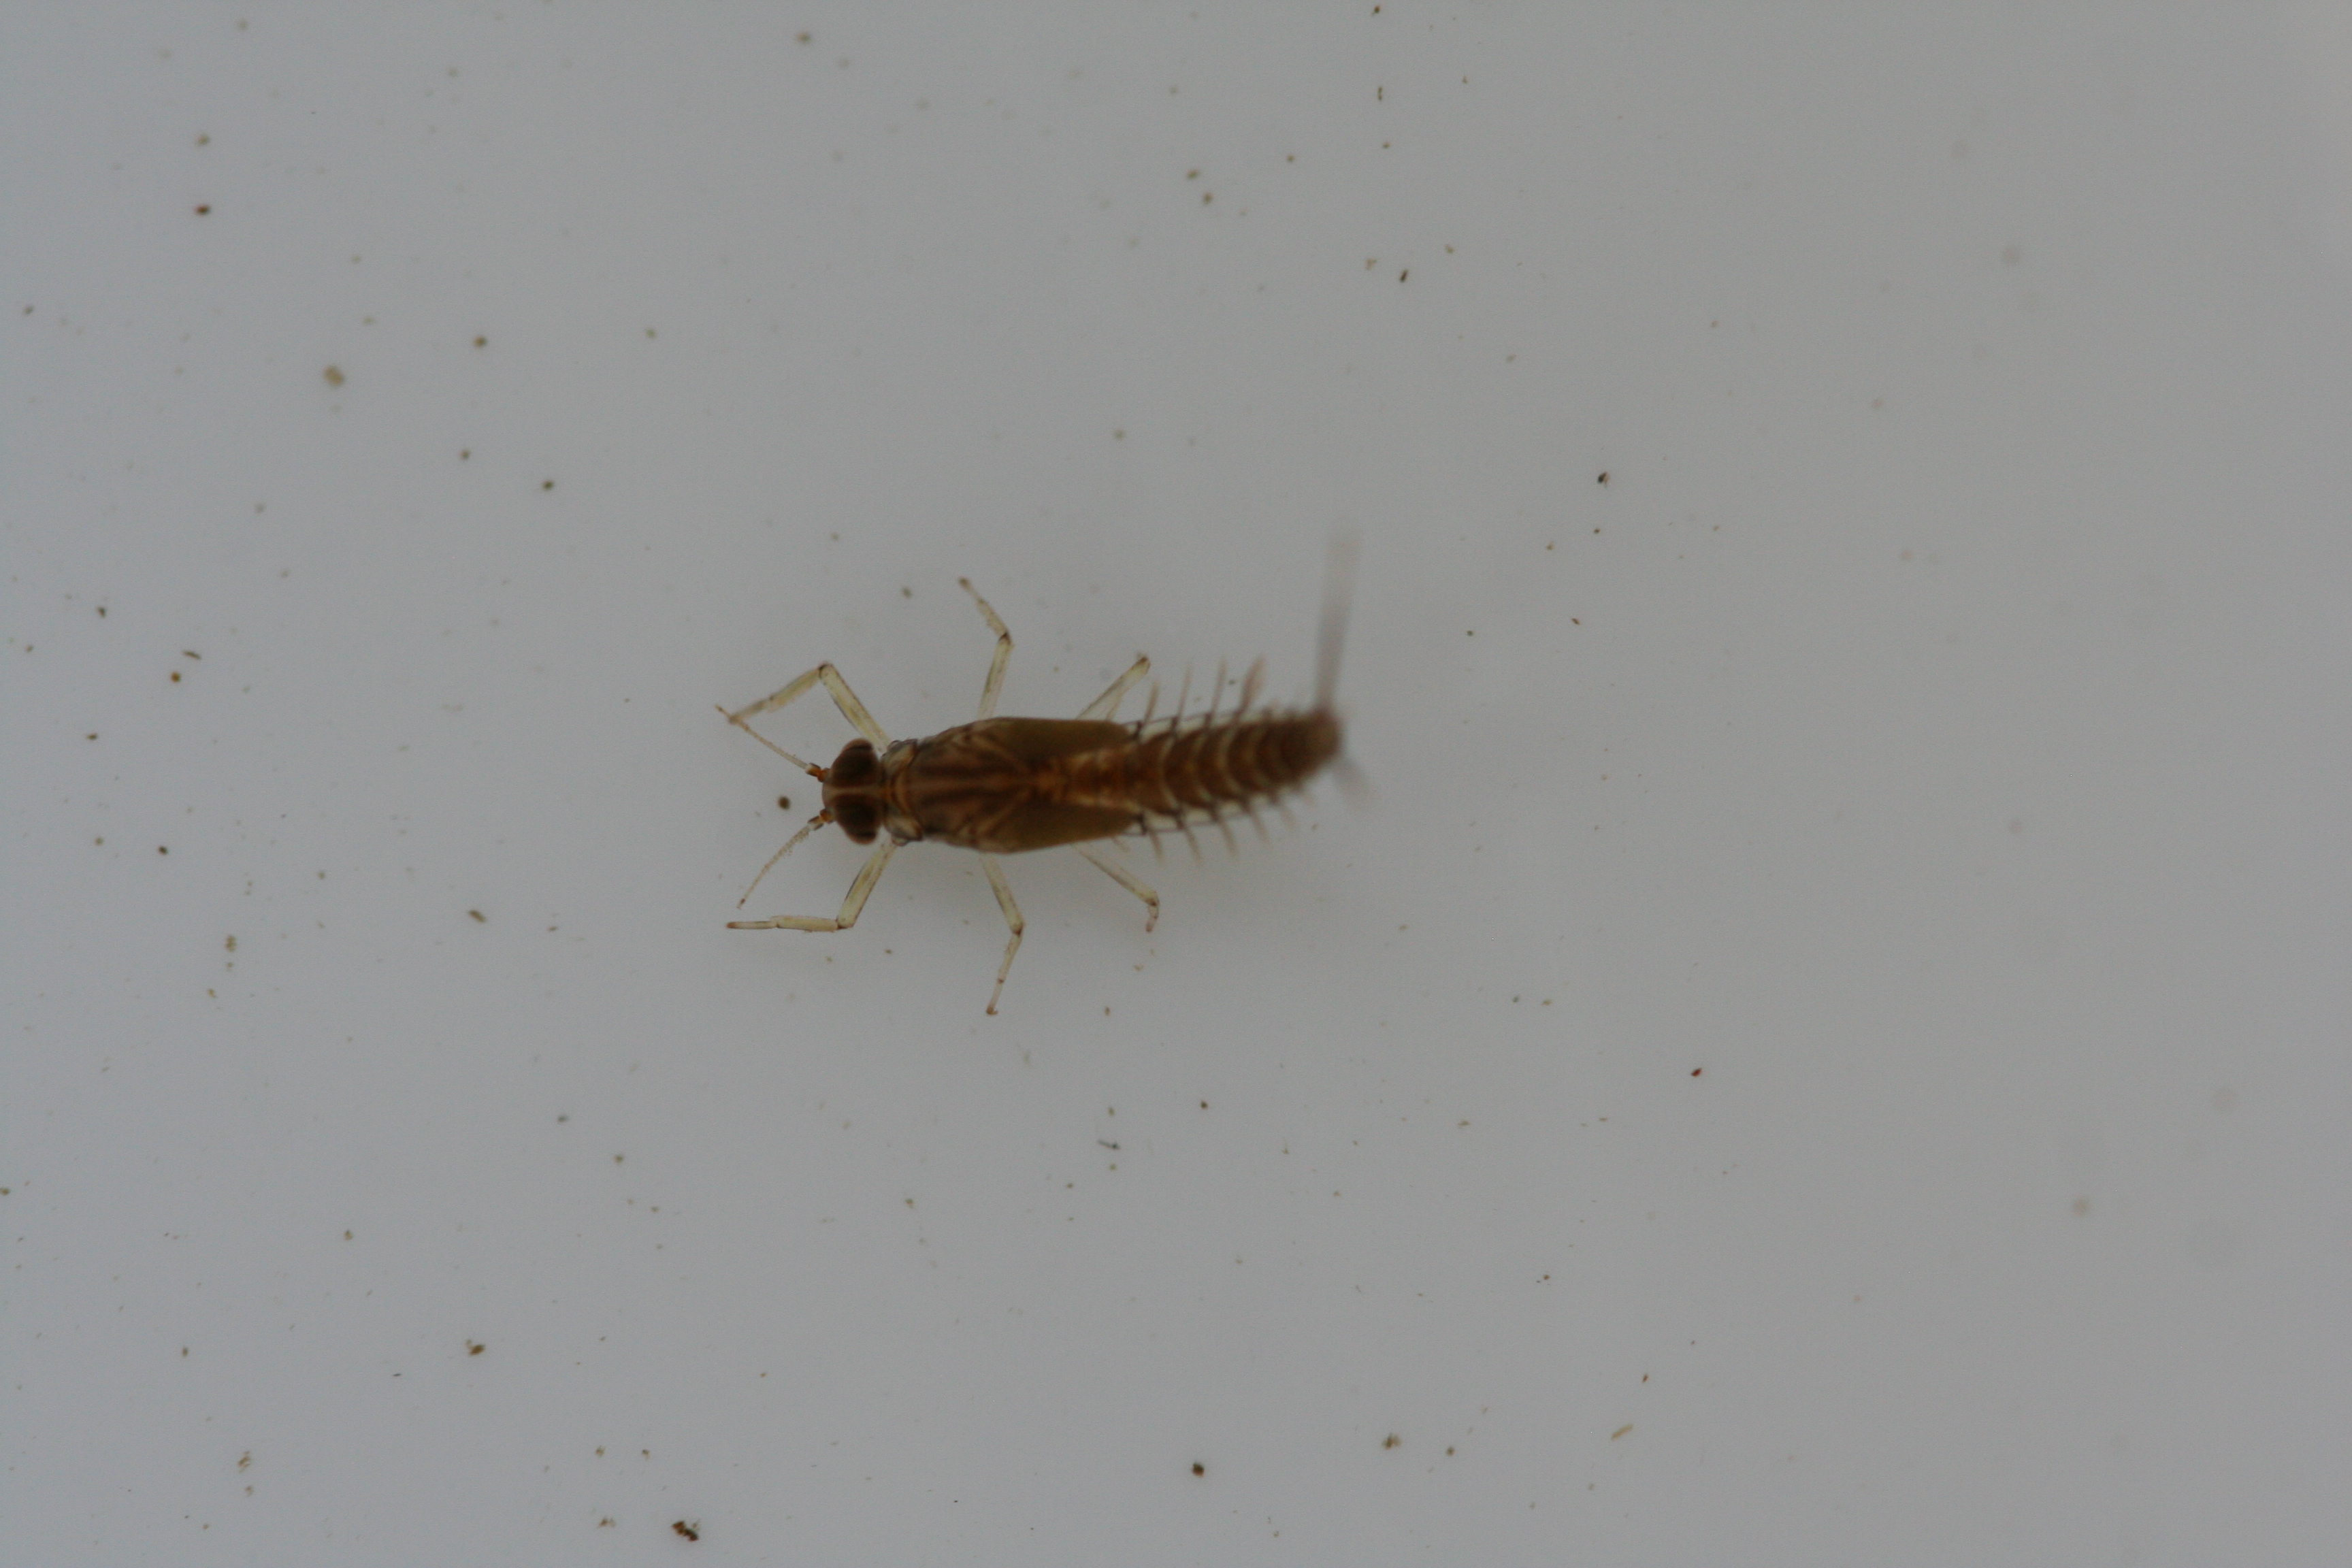
Macroinvertebrate group: minnow_mayflies